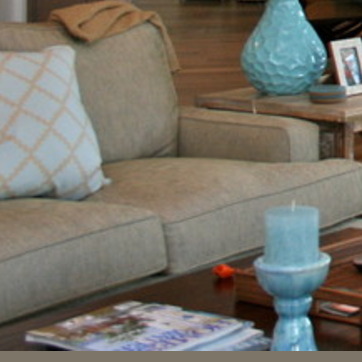
Material: fabric